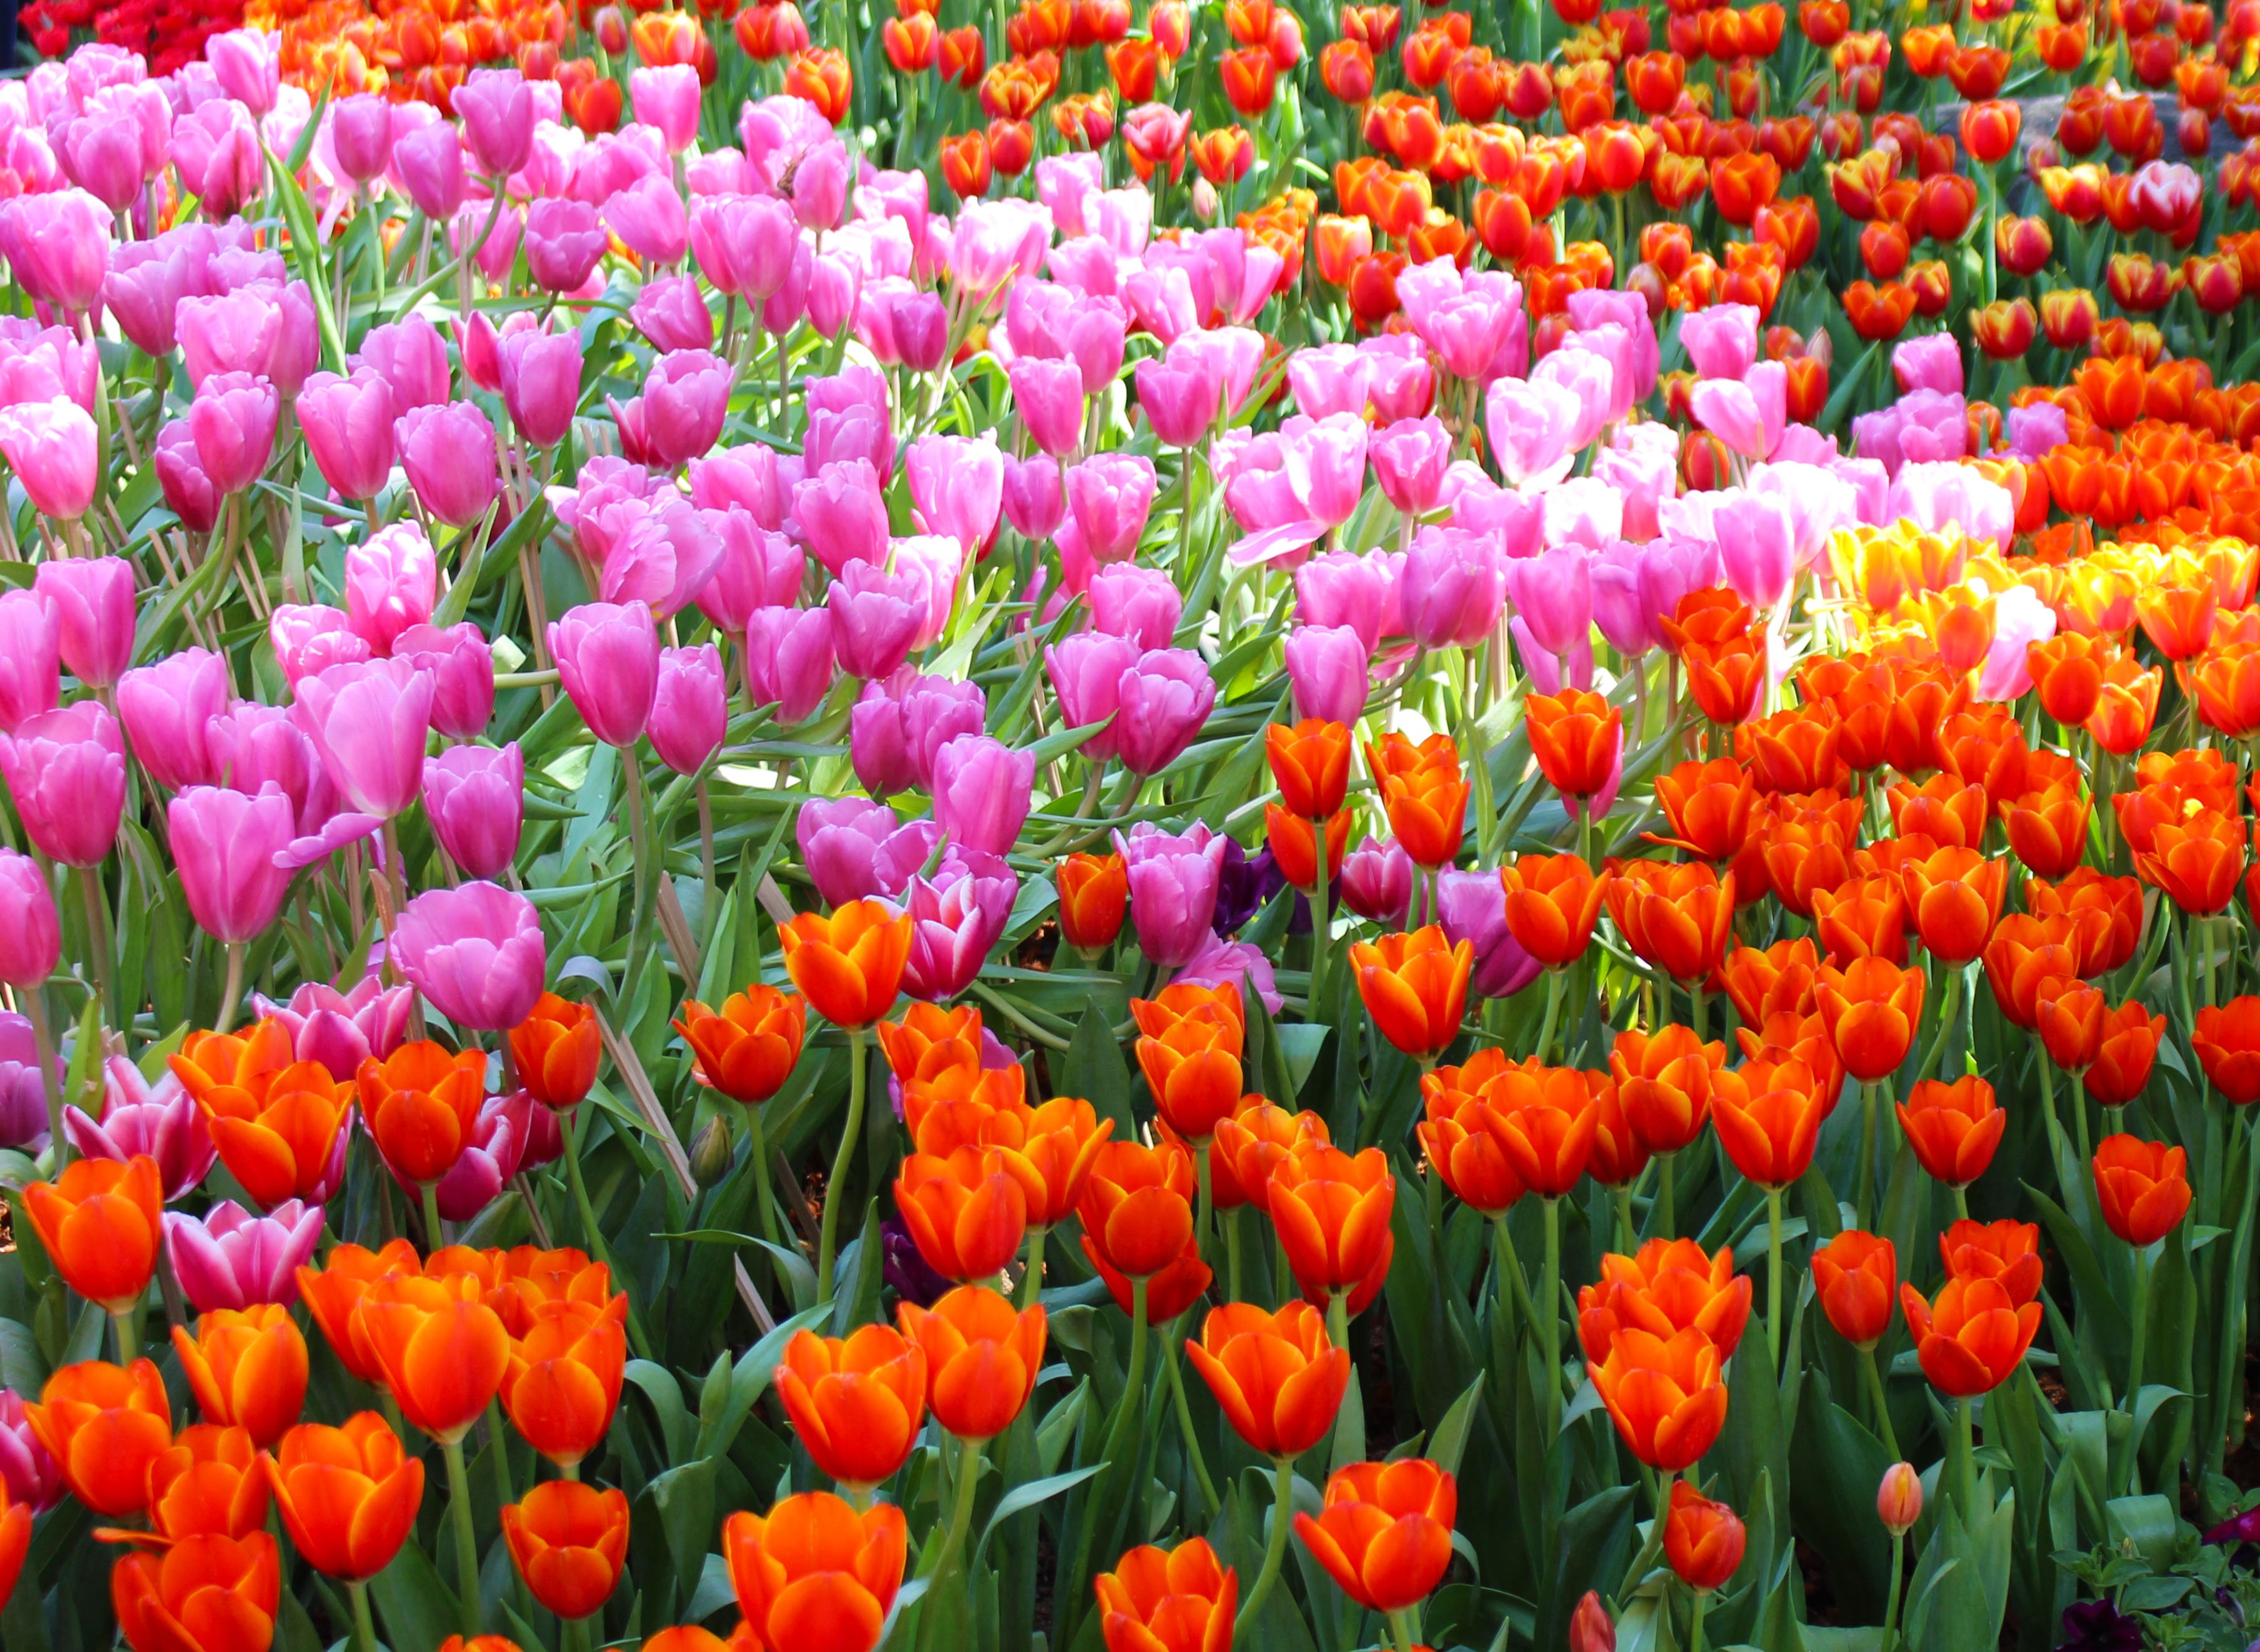
nature, outdoor, blossom, light, plant, flower, petal, floral, environment, tulip, bouquet, red, scenic, natural, park, scenery, fresh, blooming, colorful, garden, flowers, sunny, bright, tulips, vibrant, backdrop, flowering plant, lily family, land plant